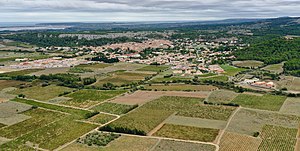
Roquefort-des-Corbières
Roquefort-des-Corbières er en landsby med 1.024 indbyggere i det sydlige Frankrig i departementet Aude i regionen Occitanie.